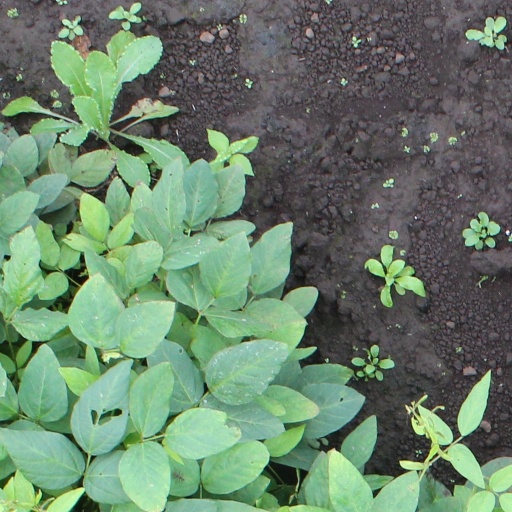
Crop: soybean